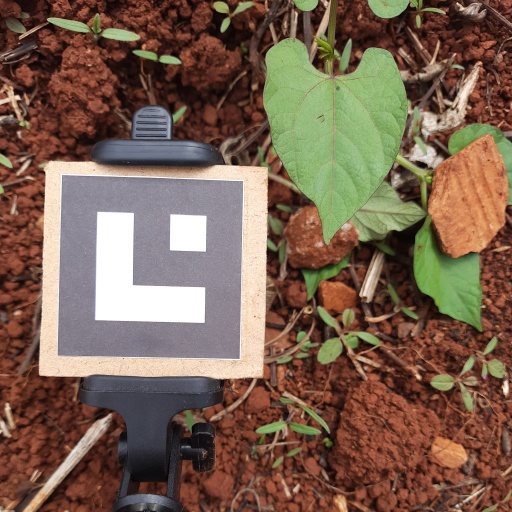
Observations: wavy surface, eating holes in the center, under sunlight, under shade